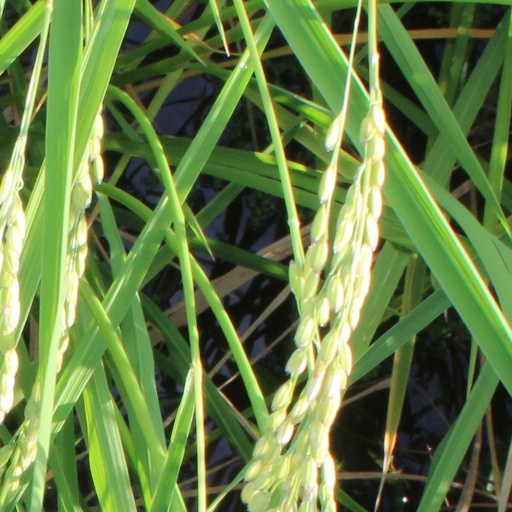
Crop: rice